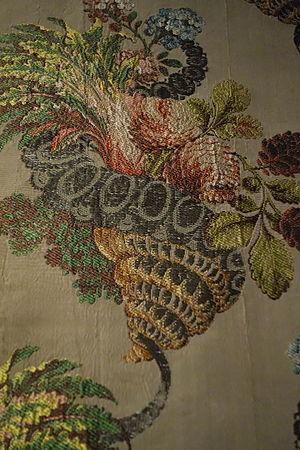
Jean Revel est un dessinateur-ornemaniste français né à Paris en 1684 et mort à Lyon en 1751. Dessinateur de motifs pour le tissage de la soie à la Fabrique de Lyon, sous le règne de Louis XV, il est un pionnier et une influence considérable sur les procédés de tissage européens.